Flattop

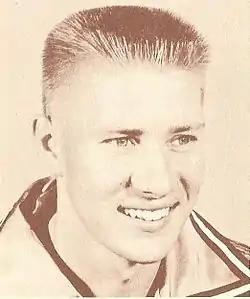
American basketball player Gary Thompson sporting a flattop haircut, c. 1958

A flattop is a classic hairstyle characterized by short hair on the sides and back of the head, with the top hair cut short and styled to stand upright in a flat, level plane.